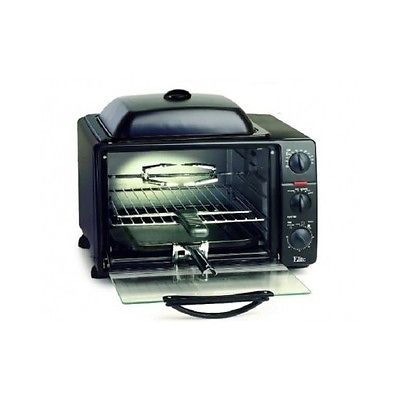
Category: toaster